USS New Orleans (CL-22)

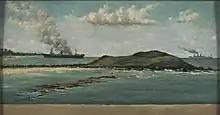
Painting by Manuel Jordan showing the USS New Orleans (on the right) burning the beached Spanish steamer Antonio Lopez (on the left) near the coast of Puerto Rico.

Through the summer, "New Orleans" cruised on blockade between San Juan, Puerto Rico, and Guantanamo Bay, Cuba, burning the beached Spanish steamer Antonio Lopez near the coast of Puerto Rico on 16 July, and capturing the French blockade runner "Olinde Rodrigues" on 17 July. She arrived at Philadelphia, on 20 October for the Peace Jubilee, then prepared at New York to launch her peacetime service with a visit to New Orleans, from 16 May through 29 May 1899. After summer exercises off the Atlantic seaboard, she sailed from New York on 21 October to join the Asiatic Fleet. She called at the Azores and Port Said, passed through the Suez Canal, and reached Manila on 21 December. For the next 5 years, as flagship of the Cruiser Squadron, U.S. Asiatic Fleet, she cruised the Philippines and the China coast. Relieved by "Baltimore" (C-3), she departed Cavite on 27 December 1904 for Mare Island Navy Yard, arriving there on 27 January 1905 to decommission on 6 February 1905.